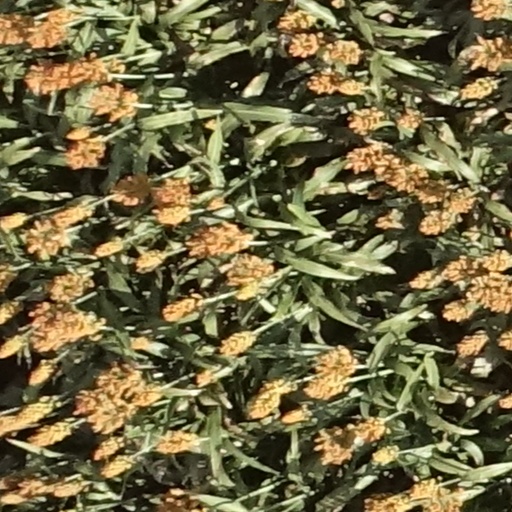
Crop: sorghum